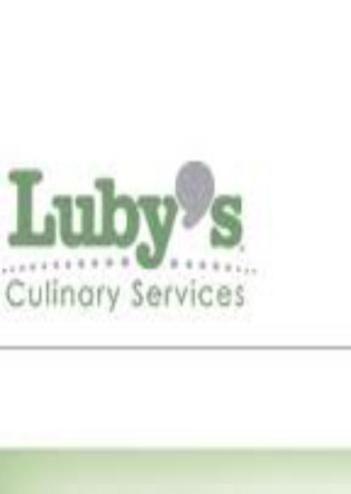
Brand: luby's
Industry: Food